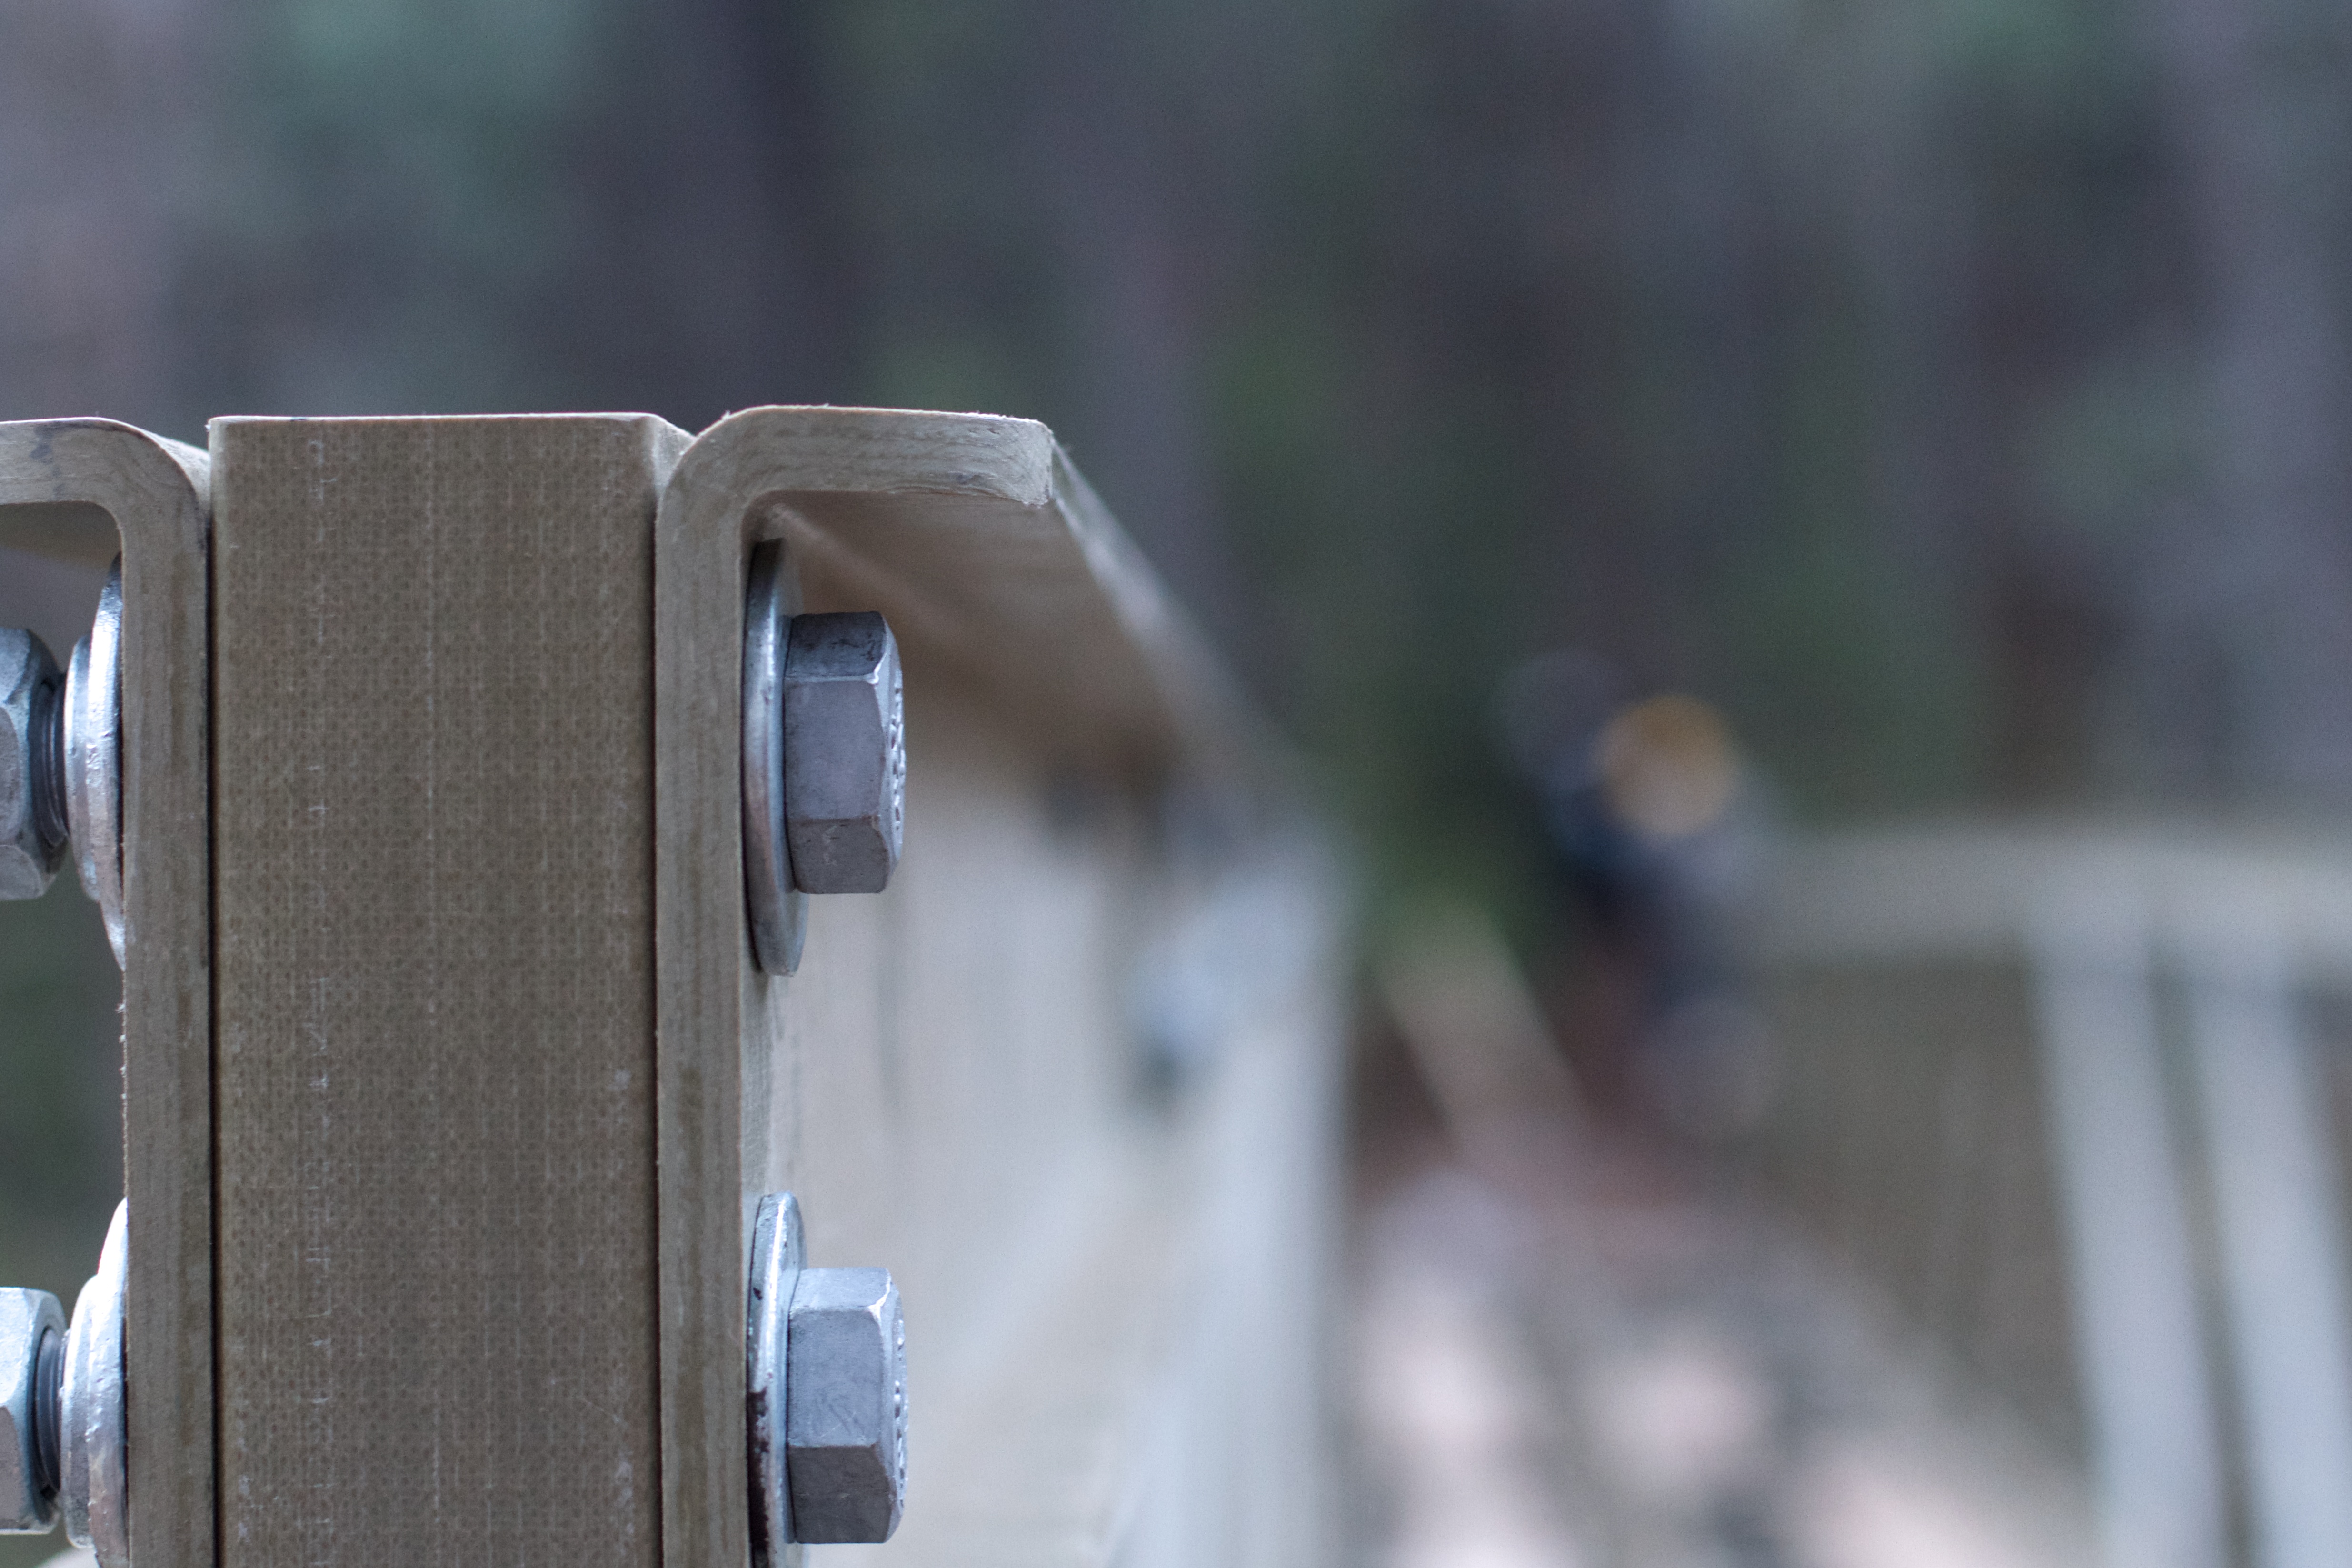
light, window, close up, pstrails